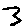
Label: 3